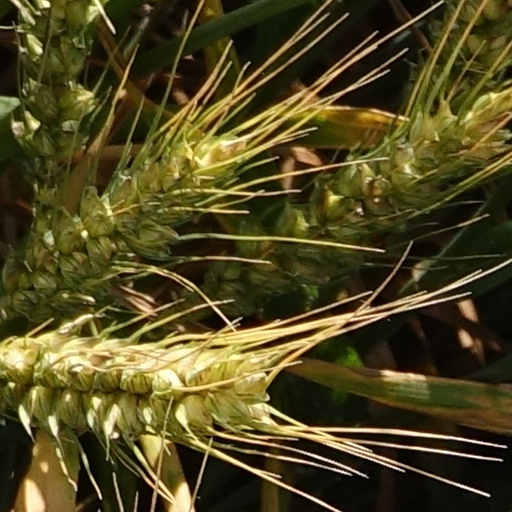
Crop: wheat